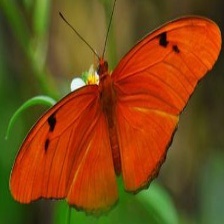
Species: JULIA